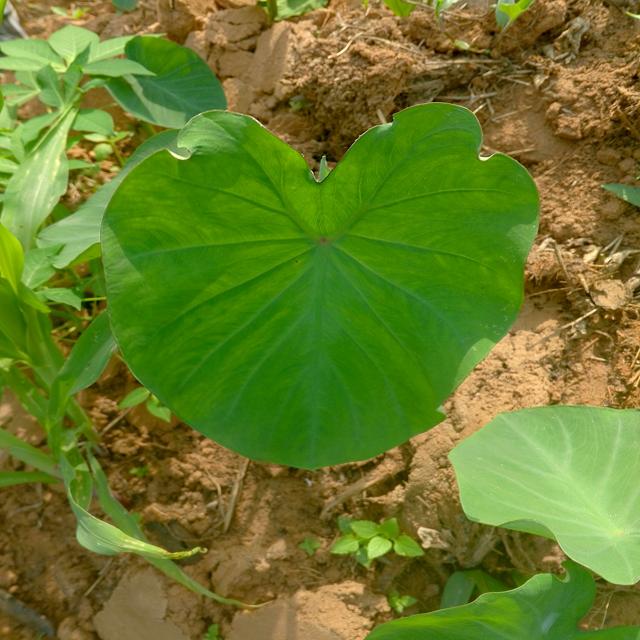
Label: Early_Blight